Fantasia and Fugue in C minor, BWV 537

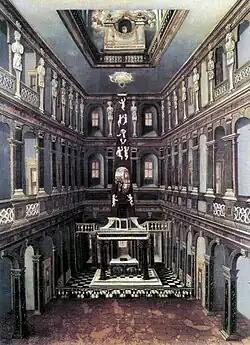
The chapel of the castle at Weimar

During his life, Bach had two tenures in Weimar, then a town with a population of only about 5000, but possessing a strong cultural tradition. His second tenure began in 1708, when he left a post as a church organist in Mühlhausen to serve as an organist in the chapel of Weimar's ruling duke, Wilhelm Ernst. He composed many of his organ works at Weimar, including the "Orgelbüchlein", concerto transcriptions, and some fugues, although in the case of Bach's fugues it is often difficult to identify when they were composed.